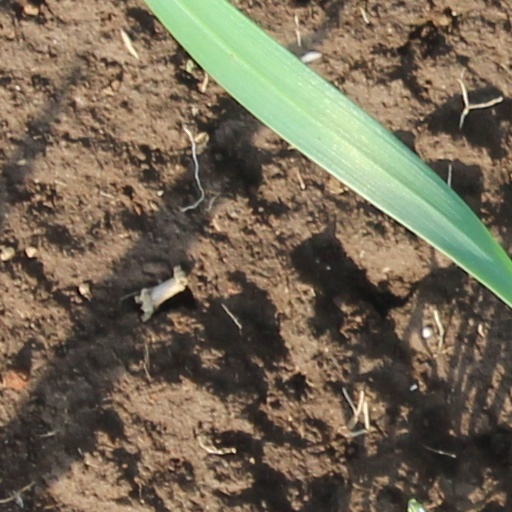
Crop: wheat